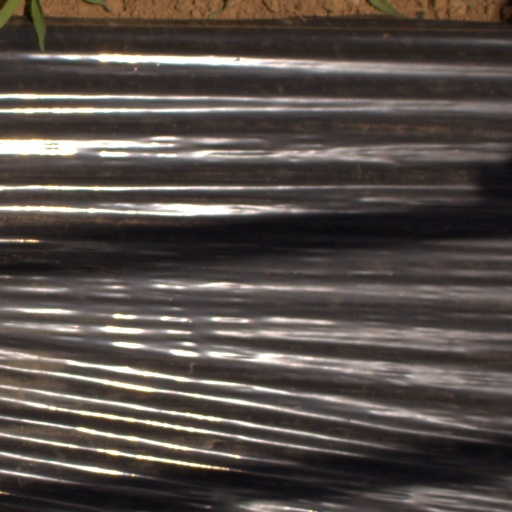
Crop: Jerusalem artichoke